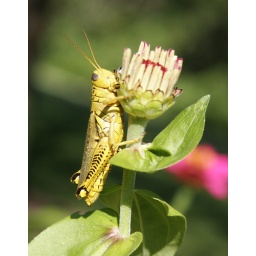
found in a bed of flowers with butterflies in a roadside rest area in Nebraska Sept 1